Johnson boiler

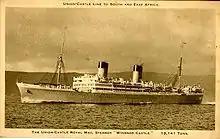
, and her sister ship , were both four-funnelled liners refitted in 1937 with Babcock-Johnson boilers and only two funnels

The Babcock-Johnson is the developed form of the Johnson design, constructed by Babcock. The end walls of the furnace are tube-walled and there are large external downcomers.